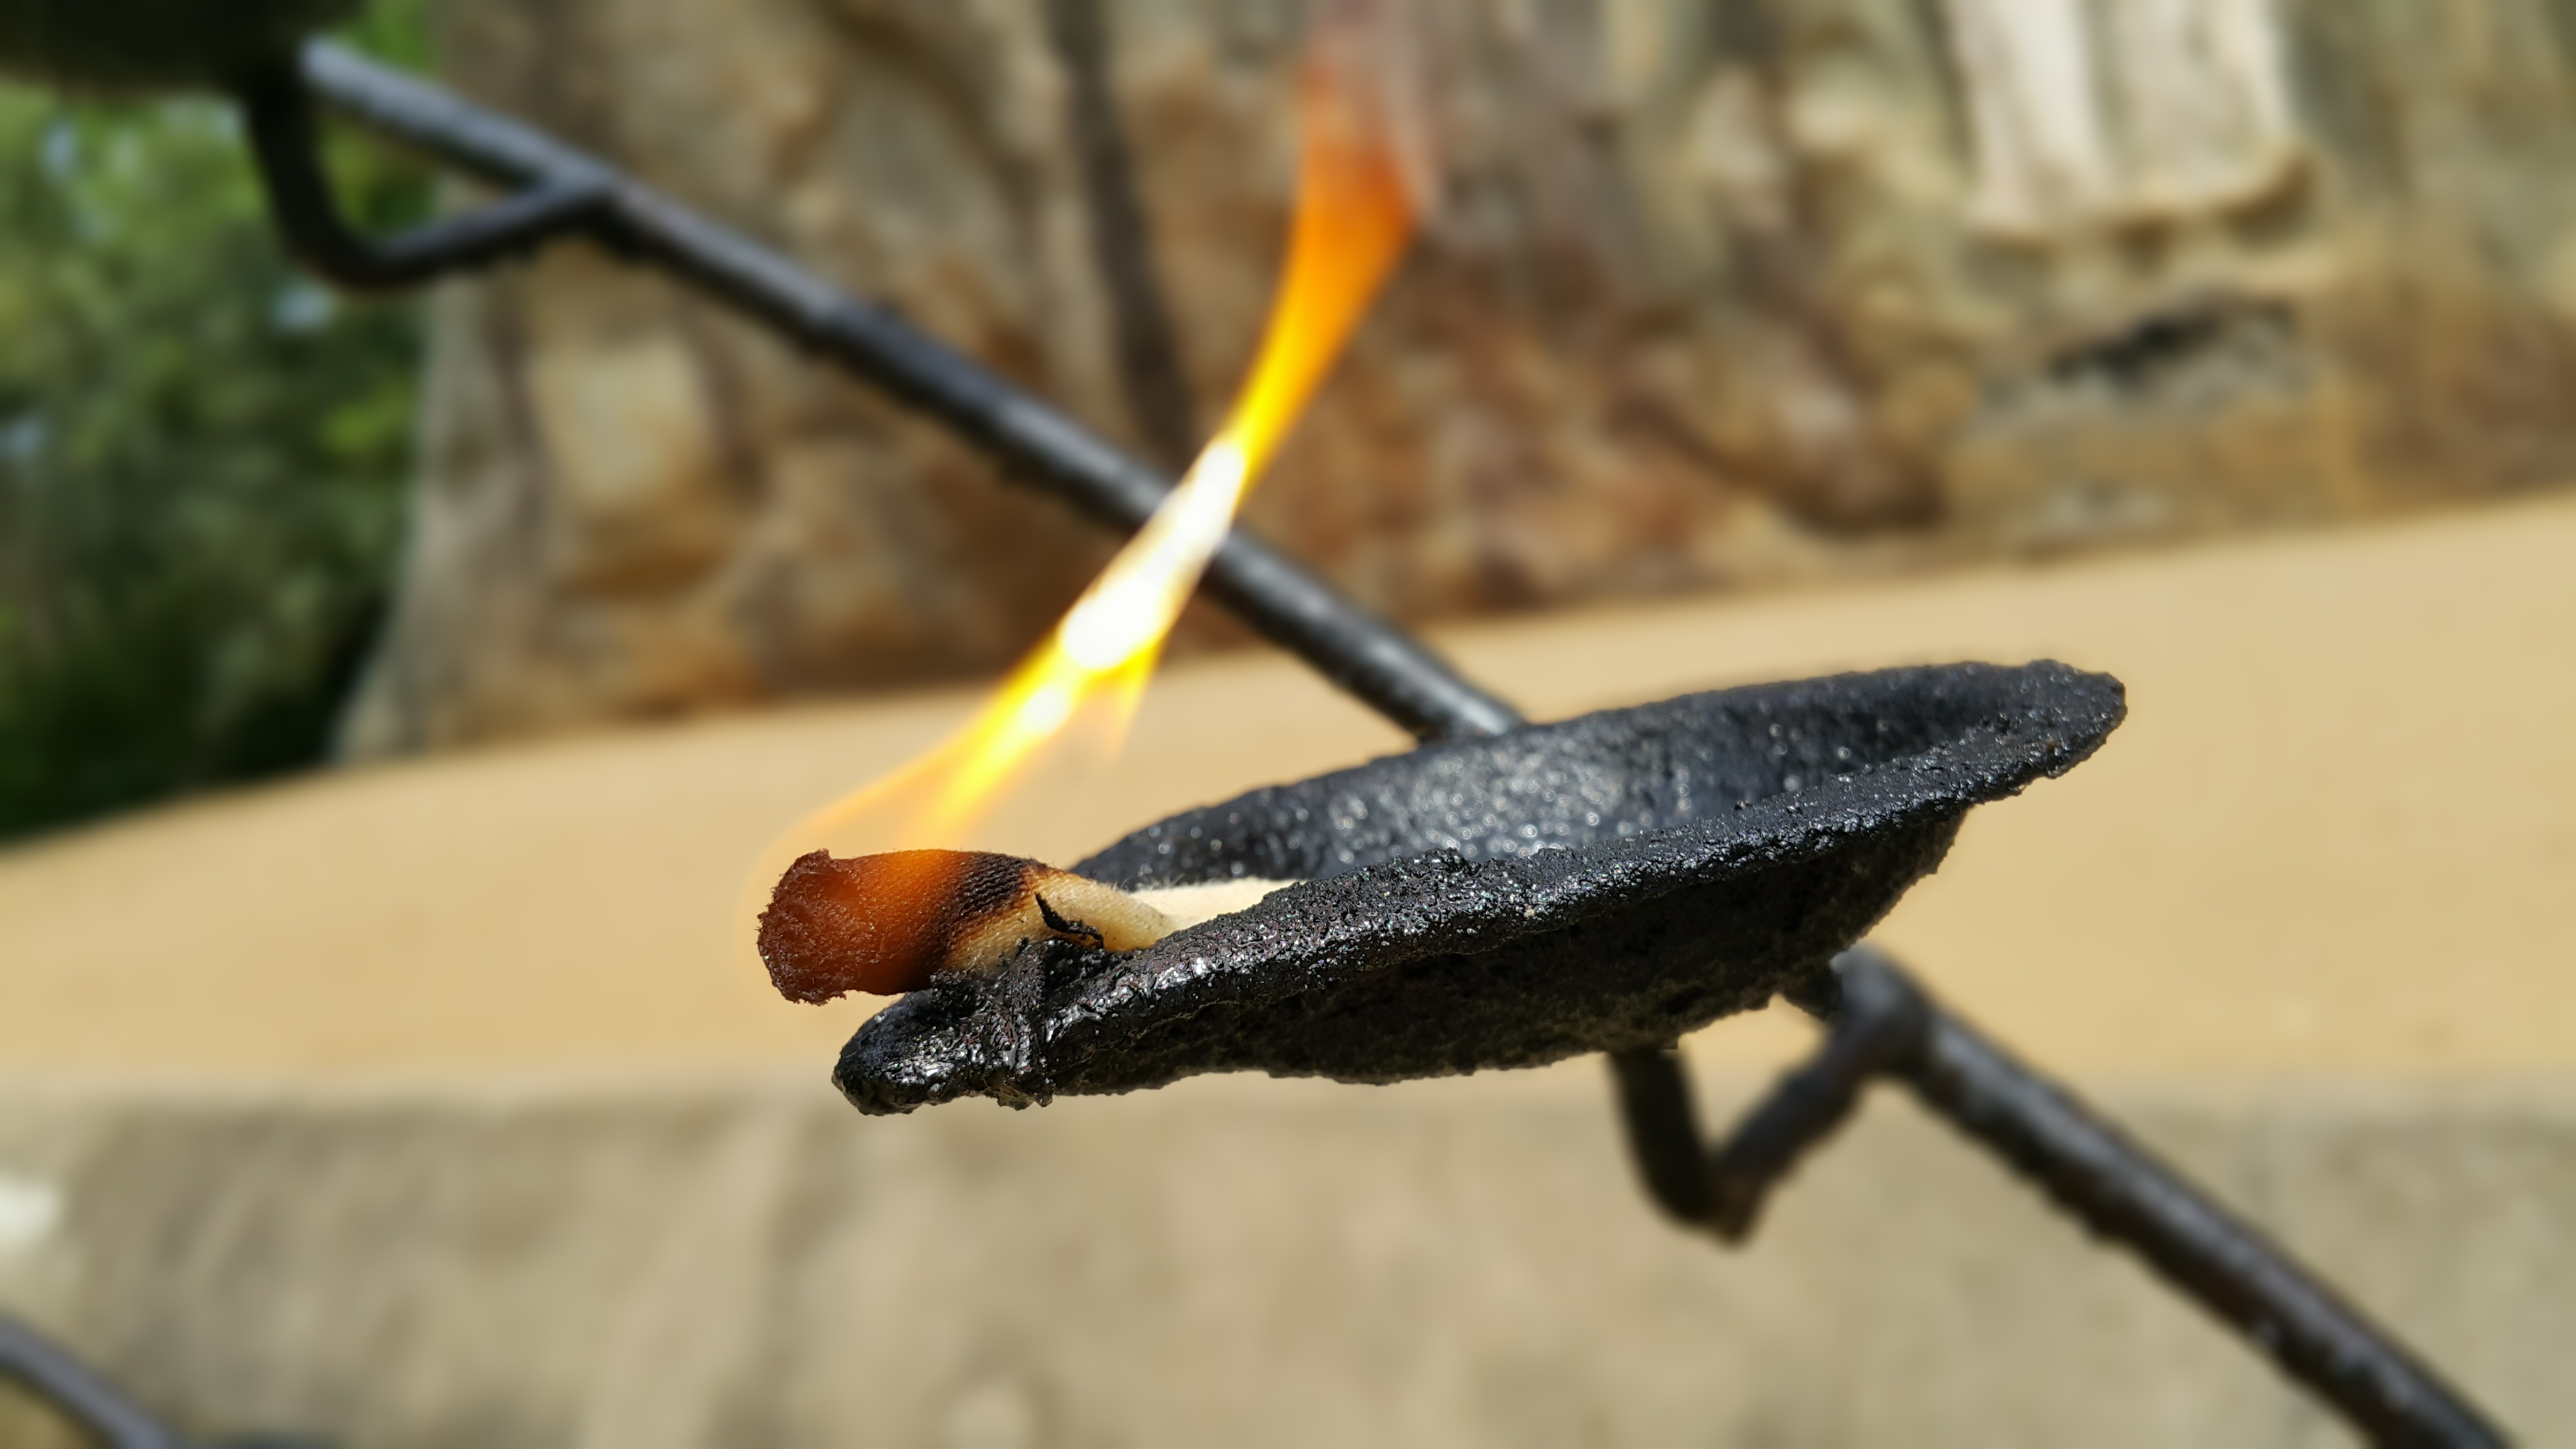
leaf, insect, fire, religion, candle, fauna, invertebrate, close up, temple, traditions, srilanka, macro photography